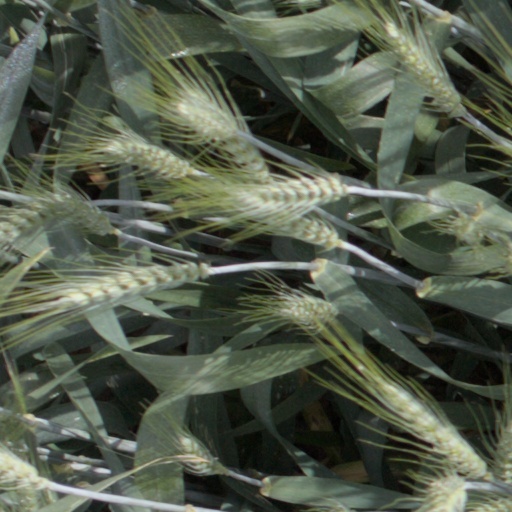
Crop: wheat